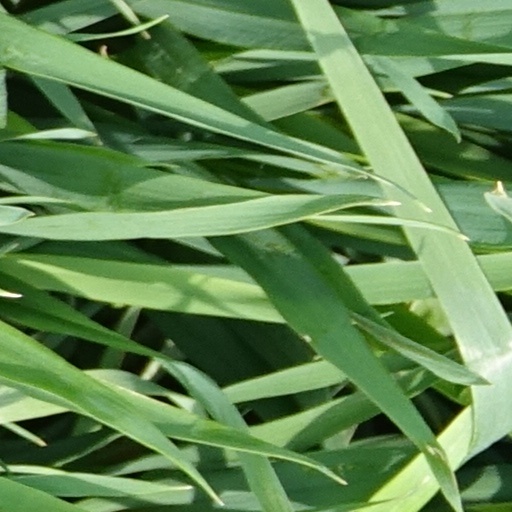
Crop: wheat